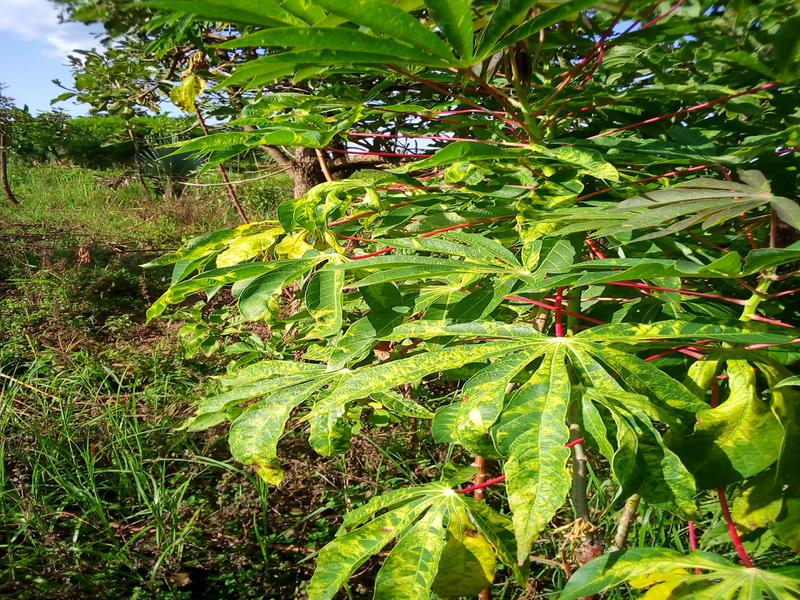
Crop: cassava
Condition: mosaic_disease